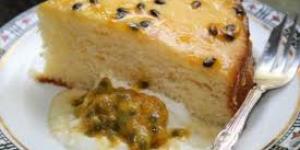
queque de yoghurt al horno